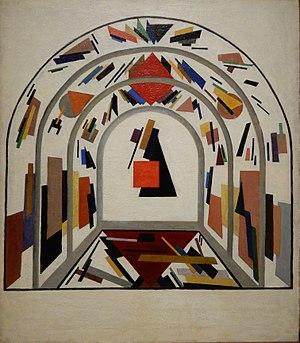
Projet de décoration d'une salle du premier théâtre soviétique d'Orenbourg, par le peintre Ivan Koudriachov.
Ivan Koudriachov est un peintre russe né à Kalouga en 1896 et mort à Moscou en 1972.